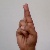
The image shows a hand gesture representing the letter 'R' in Indian Sign Language.